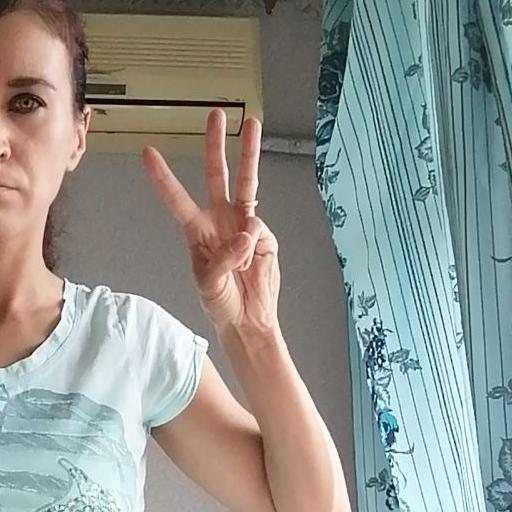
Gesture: three